Technical University of Munich

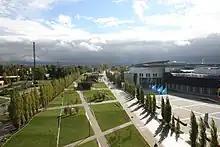
The TUM campus in Garching with the Department of Mechanical Engineering to right

In 2002, TUM Asia was founded in Singapore, in cooperation with the Nanyang Technological University and the National University of Singapore. It was the first time that a German university had established a subsidiary abroad.